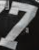
Number: 7